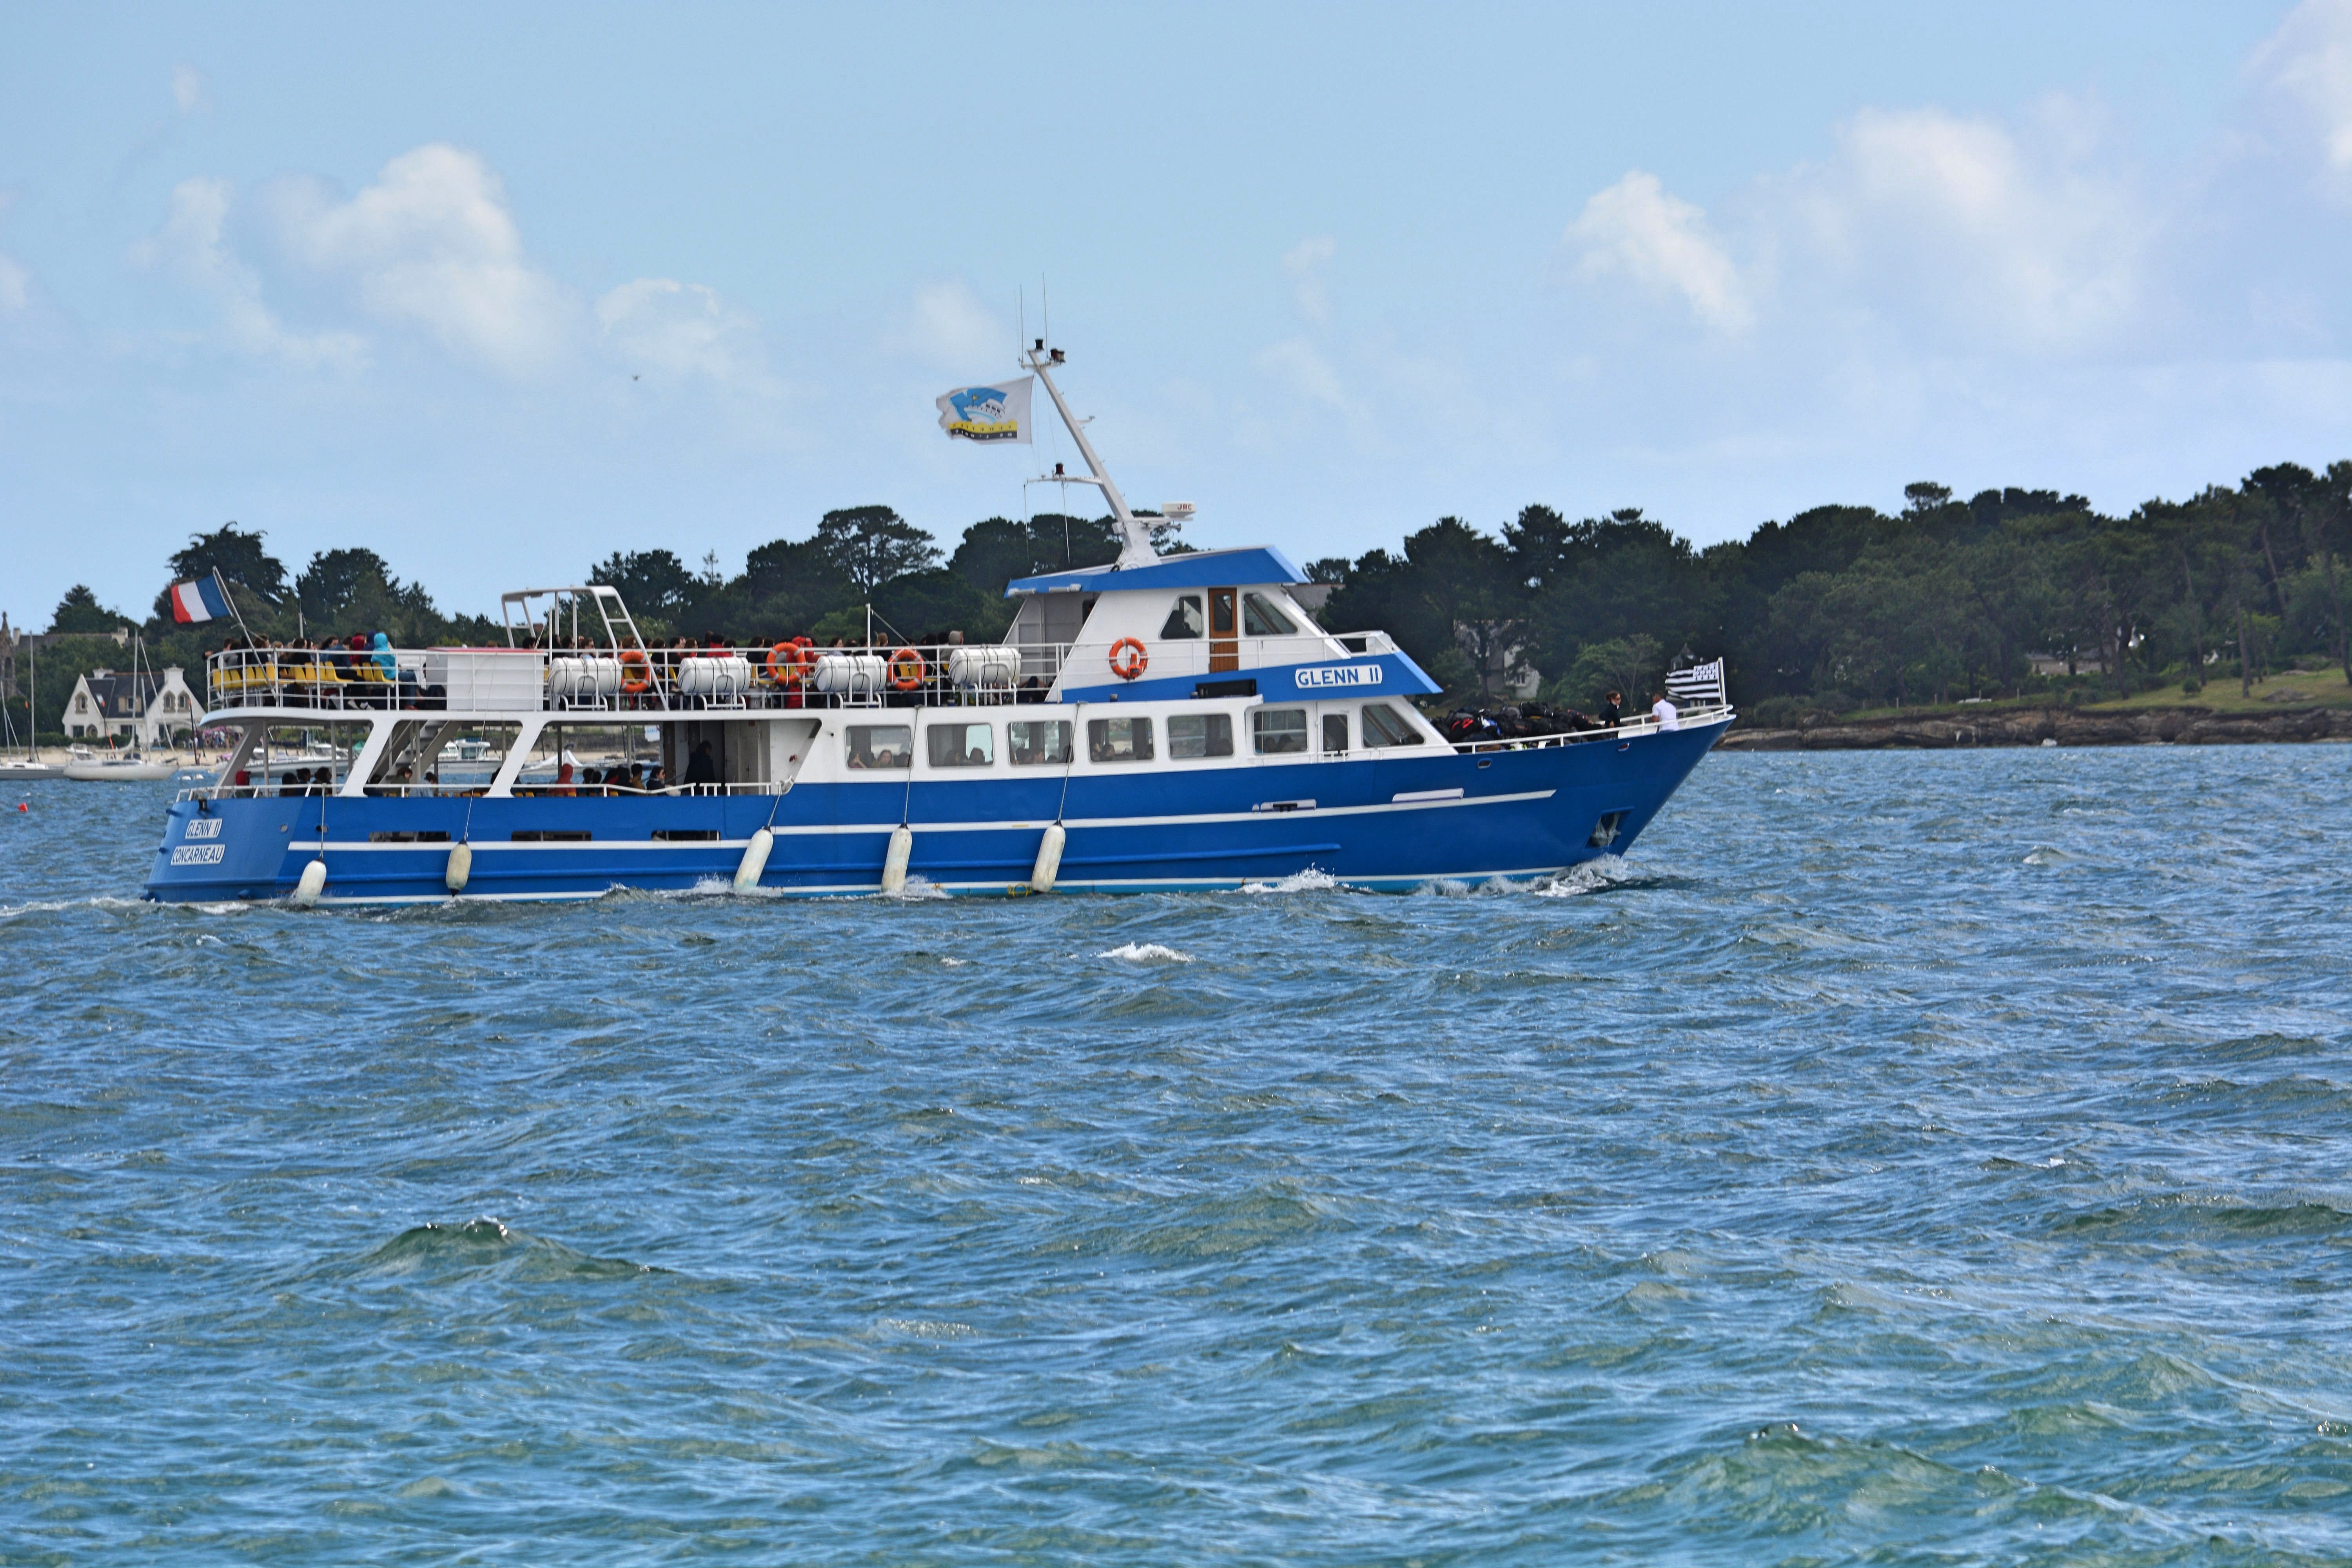
sea, coast, boat, travel, transportation, vehicle, holiday, bay, blue, tourism, motorboat, cruise, boating, navigation, watercraft, fishing vessel, waterline